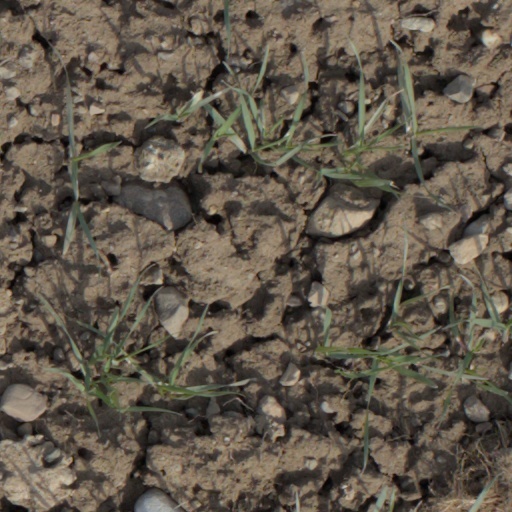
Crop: wheat